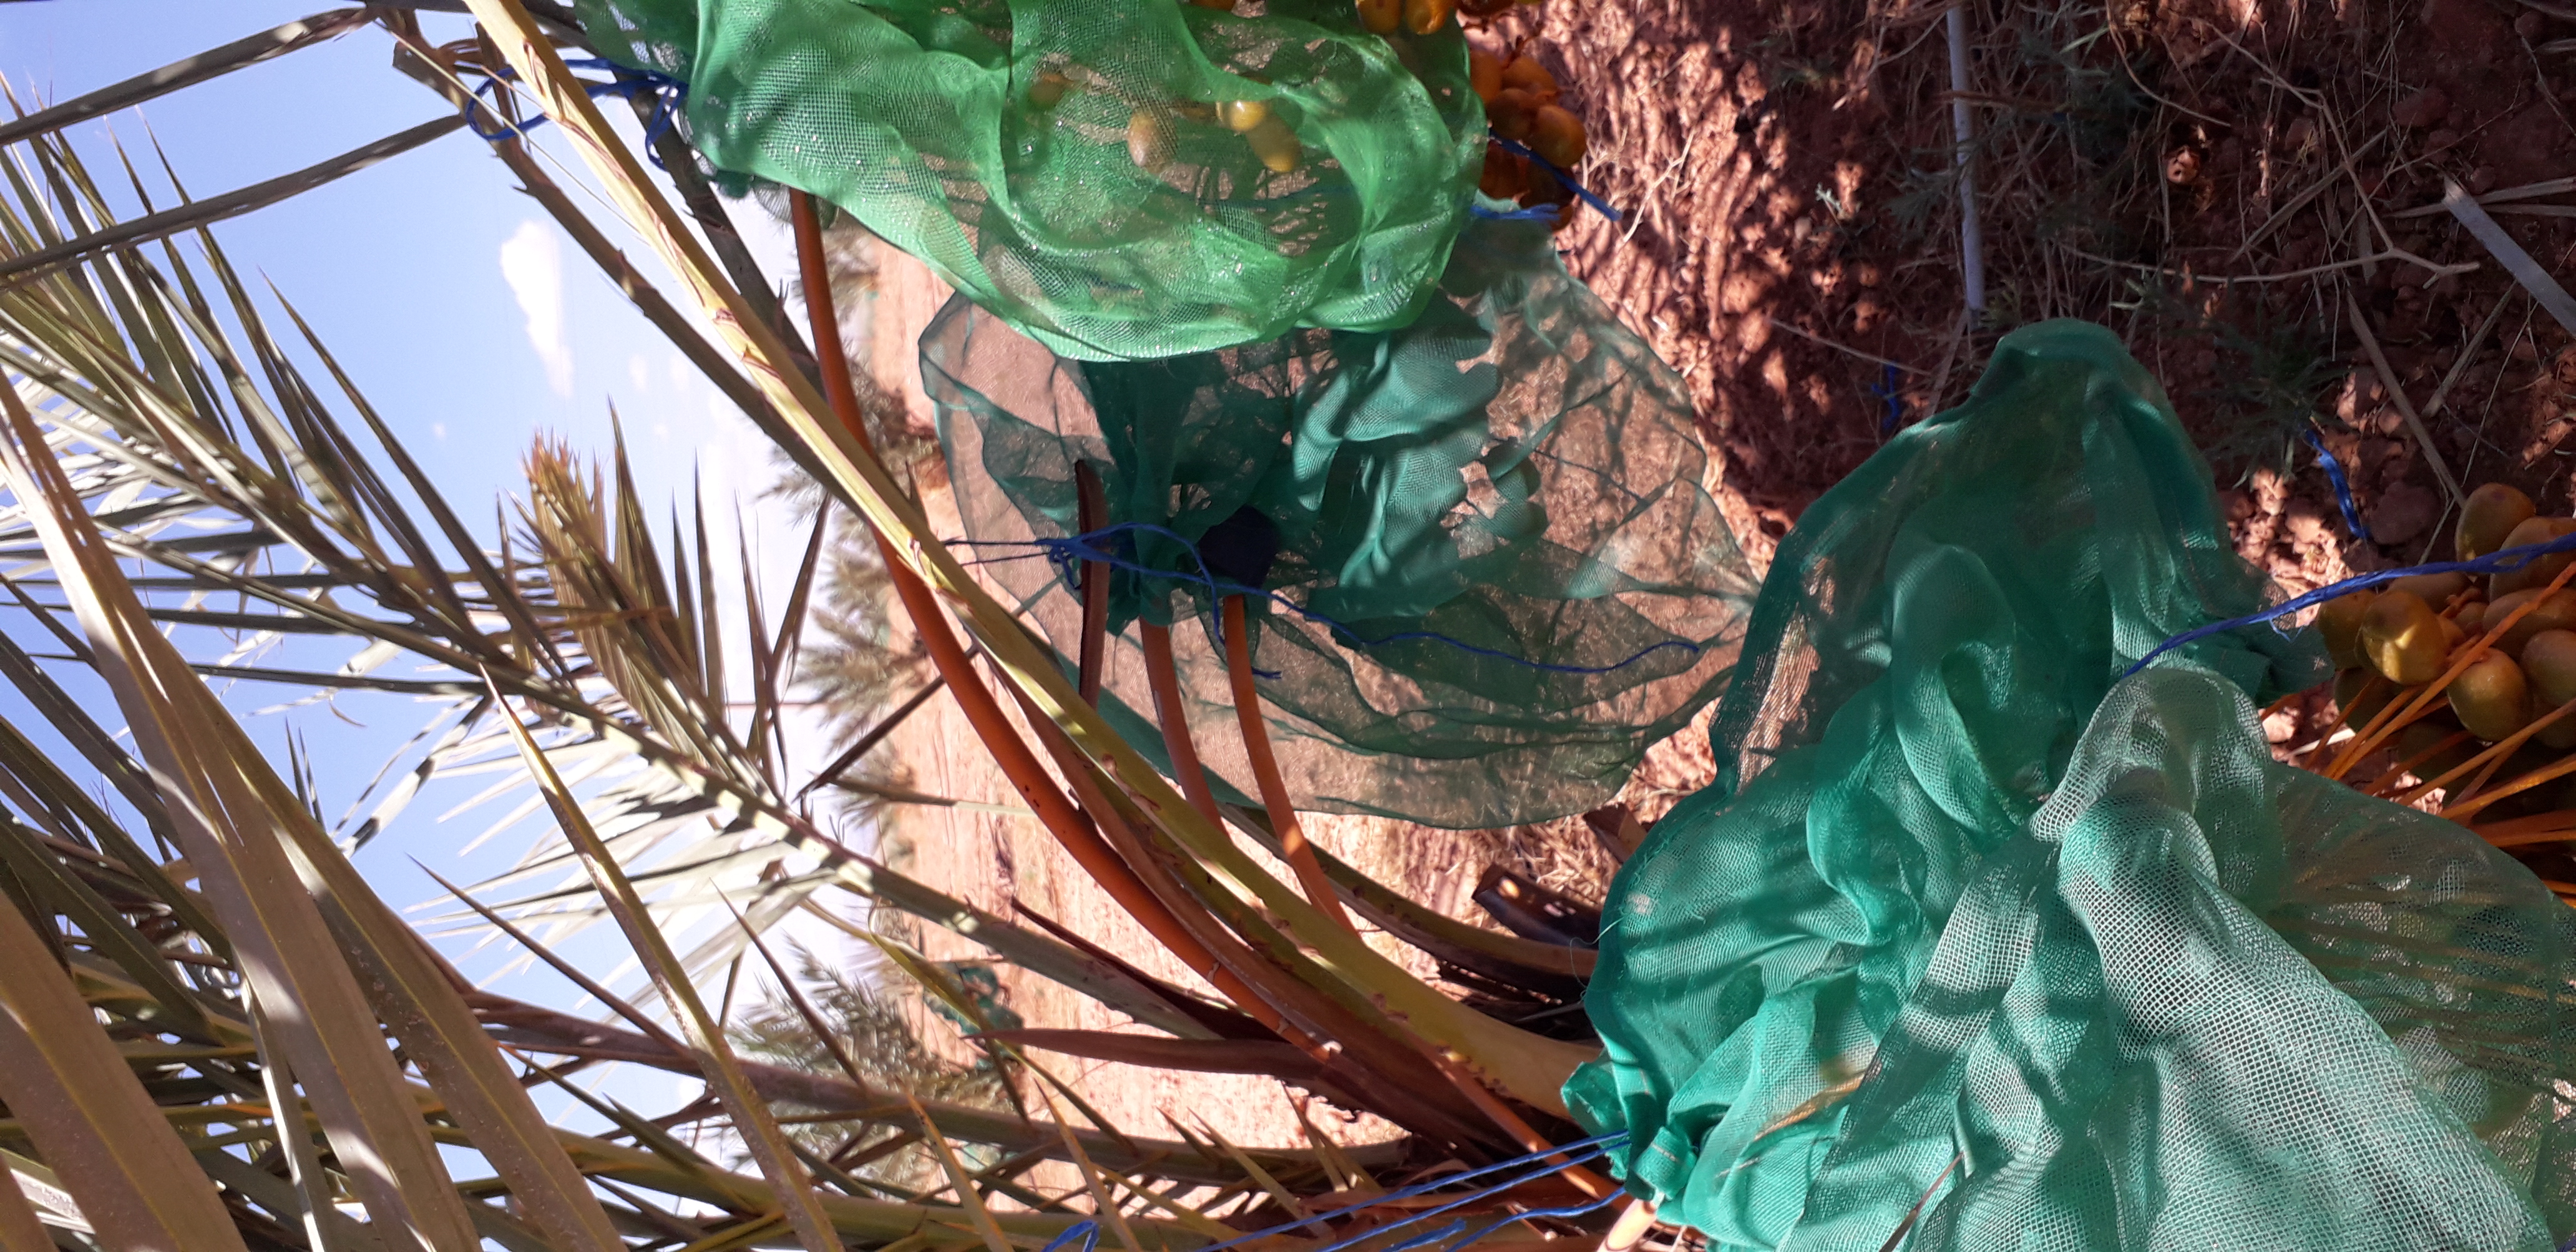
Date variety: Boufagous